Zengő Motorsport

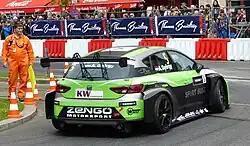
SEAT León TCR of Zengő

Zengő Motorsport stayed in the World Touring Car Championship in 2013, now running a Honda Civic 1.6T built by the works JAS Motorsport team. Norbert Michelisz stayed on as the team's sole driver.